Flicker (American Horror Story)

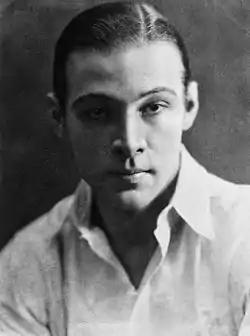
Finn Wittrock portrayed actor Rudolph Valentino ("pictured in 1919").

The episode received critical acclaim. It has earned a 100% approval rating based on 12 reviews, with an average score of 8.53/10, on review aggregator Rotten Tomatoes. The critical consensus reads: ""Flicker" is an especially enjoyable and tightly scripted episode of "Hotel", presenting an intriguing backstory for Lady Gaga's Countess character." Alex Stedman from "Variety" complimented "Flicker" for revealing more backstory about Gaga's character, as well as secrets hidden in the titular hotel. He added, "Most importantly, though, we learn even more about the Countess' backstory and, for the first time, see her pre-ancient blood virus. And, in a rare occasion, we see her genuinely, truly scared." Another positive review came from Matt Fowler of IGN who rated the episode 7.6 on 10, and believed that the "strongest" plots of "Hotel" were surrounding those of Evan Peters' James March character. He also complimented that the Countess' storyline was expanded and the connections were established. However, Fowler believed Gaga's acting needed improvement with her dialogue delivery.